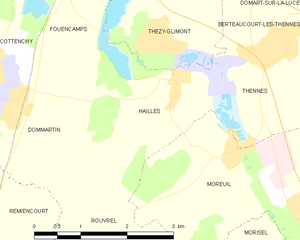
Carte des communes françaises Hailles